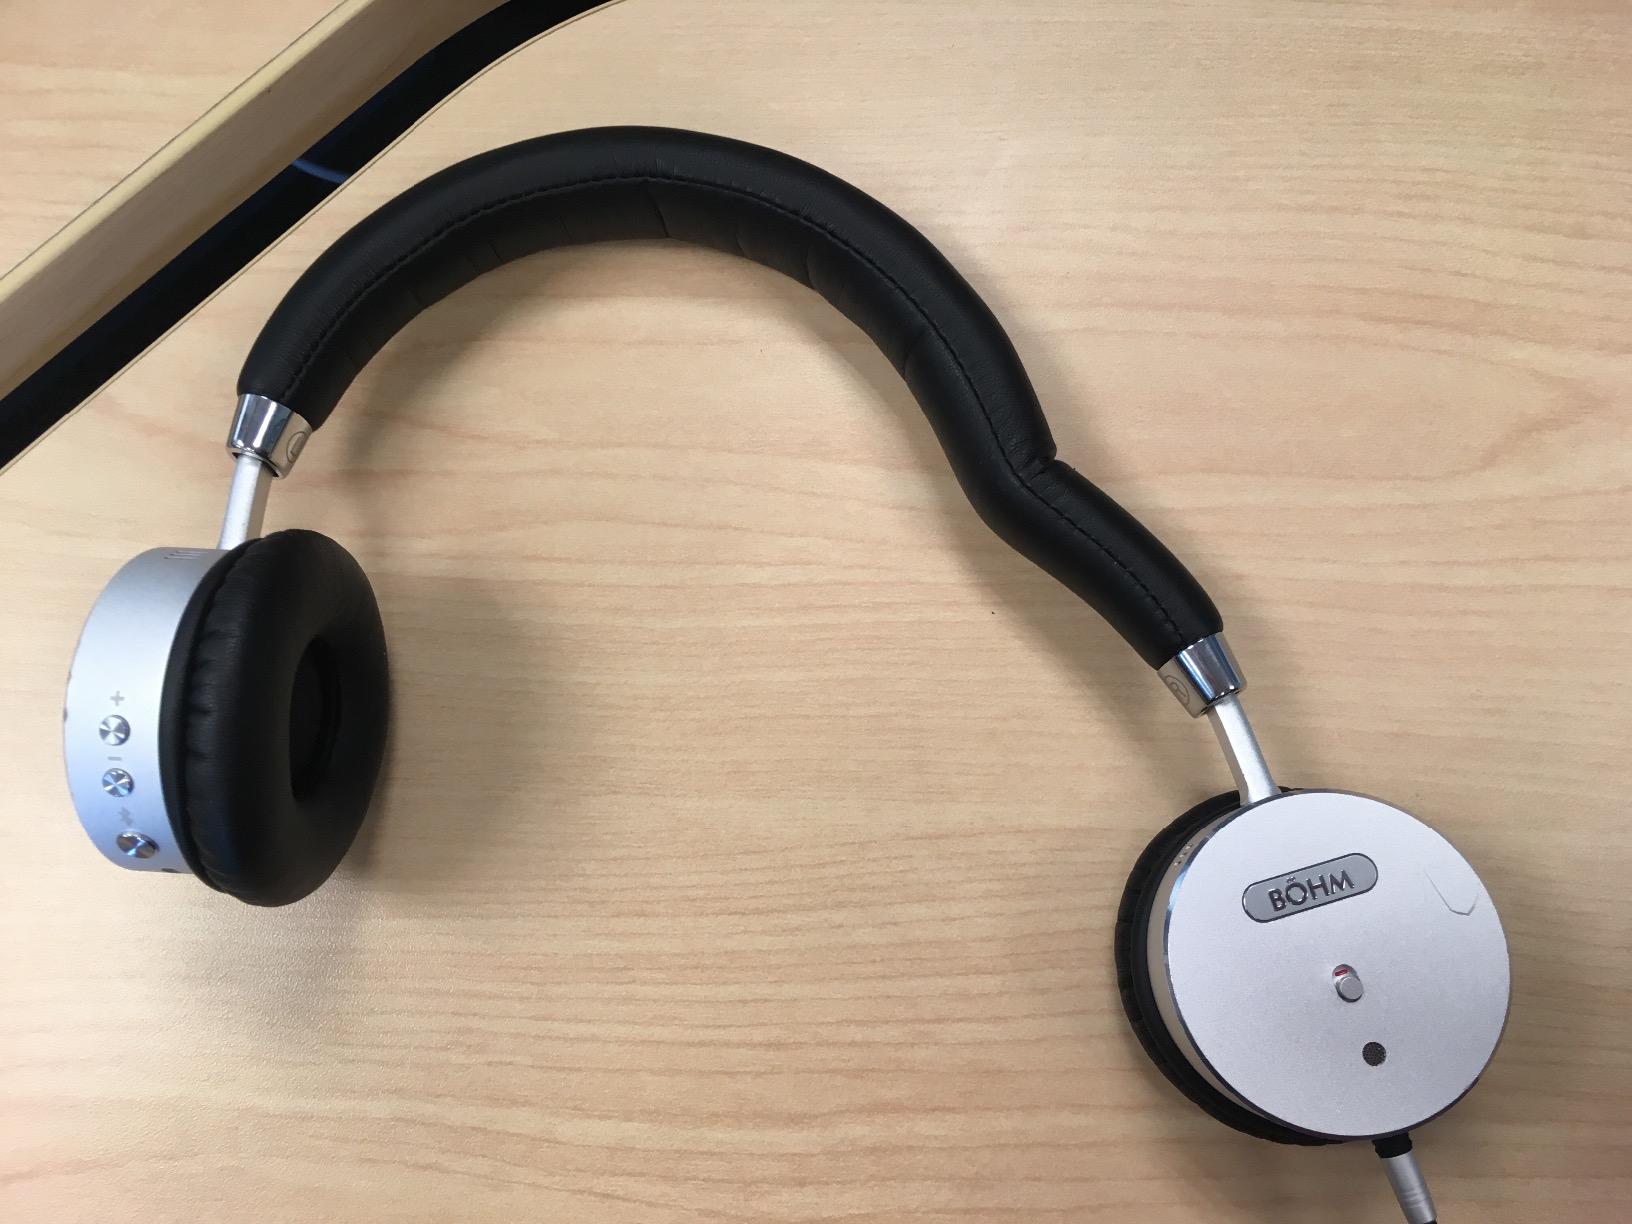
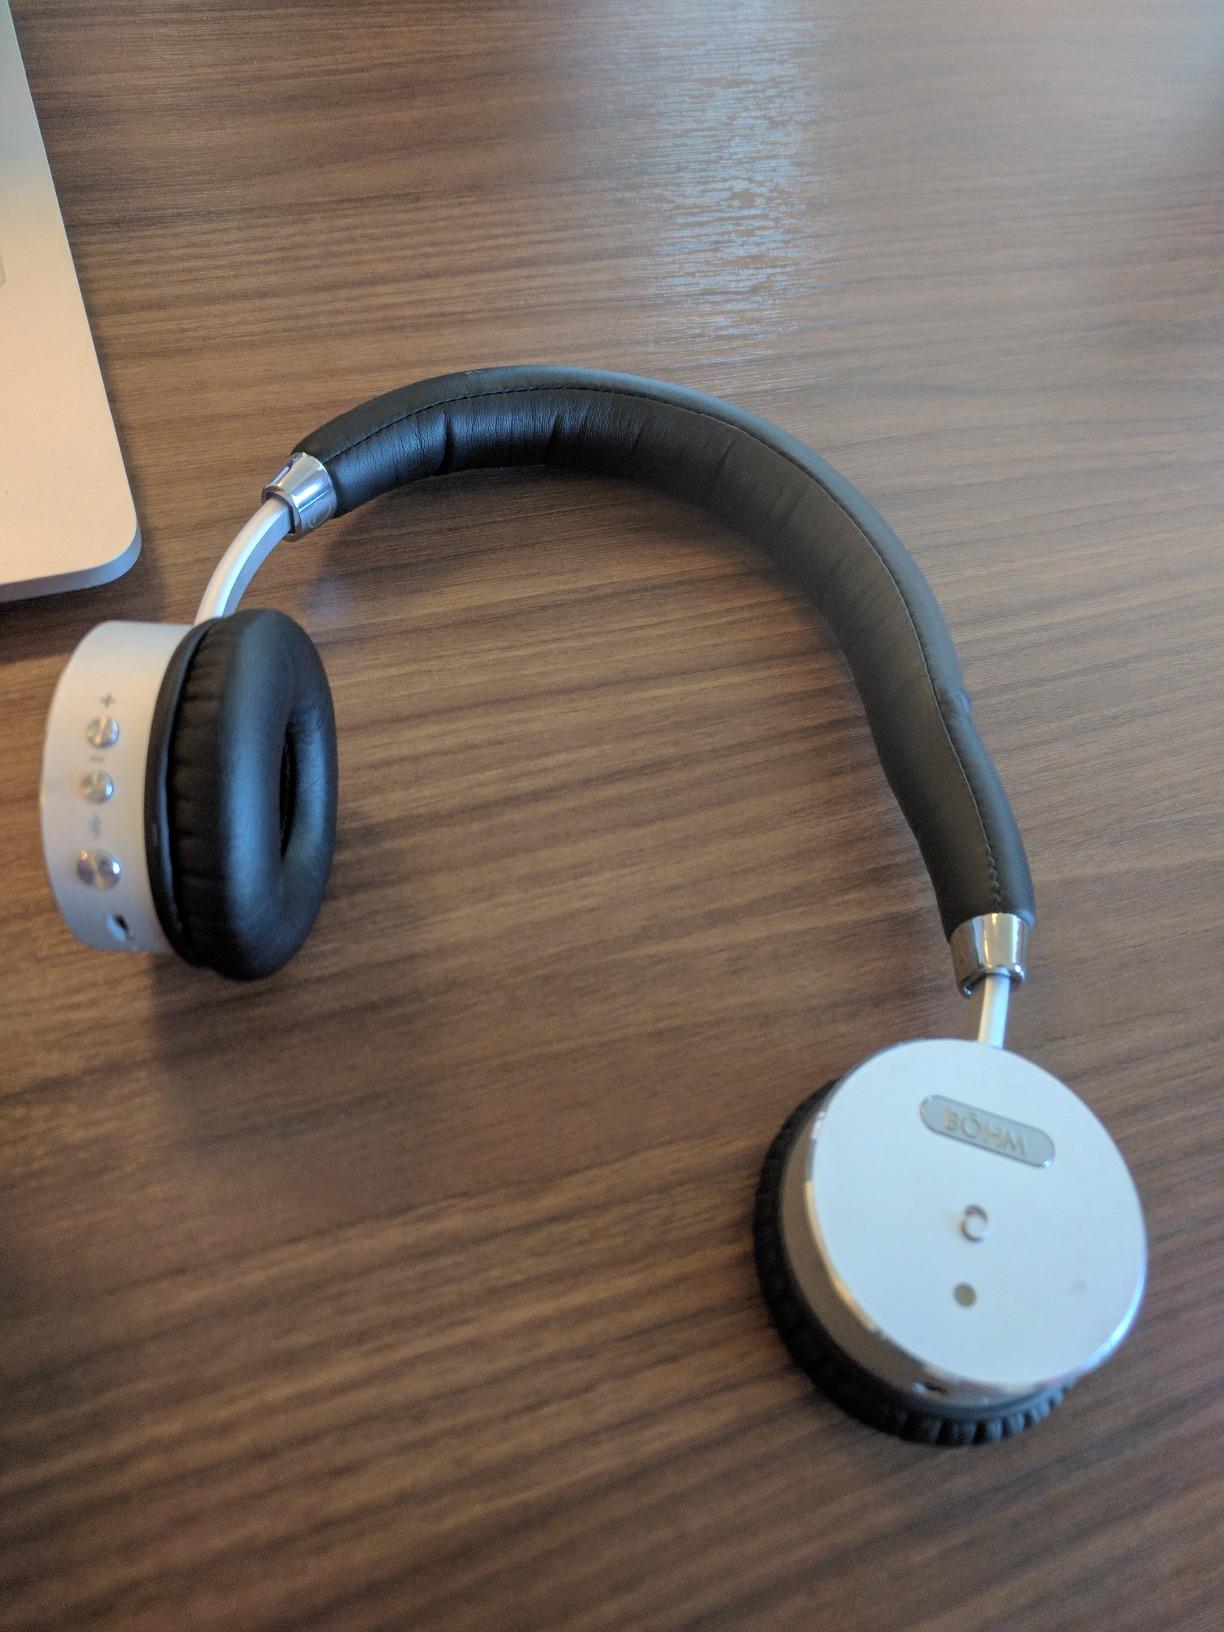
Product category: headphones
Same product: yes